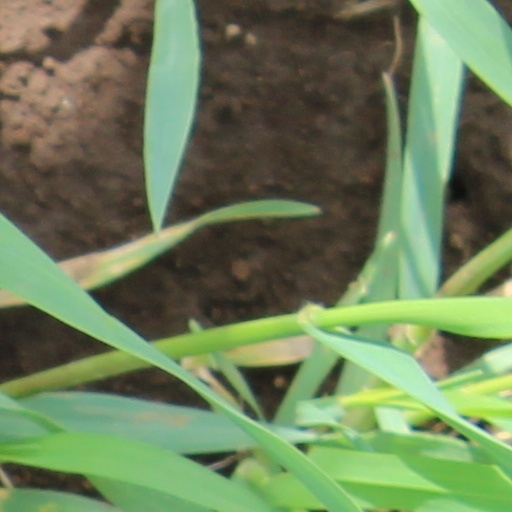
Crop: wheat